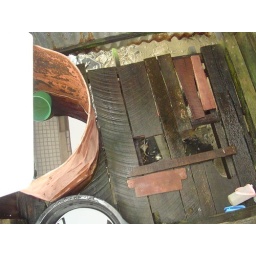
Yes, the bathroom is those holes in the floor, and it all goes into the water below.